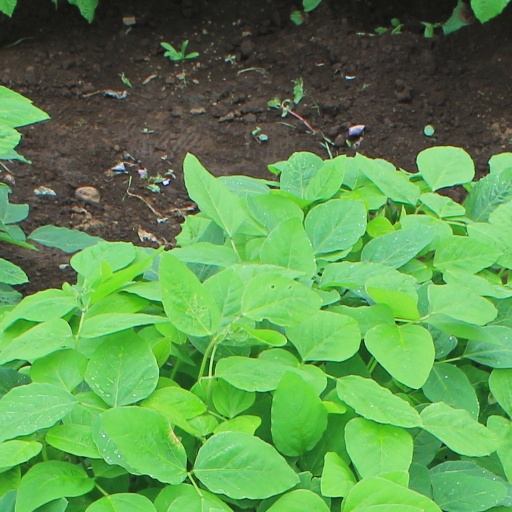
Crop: soybean